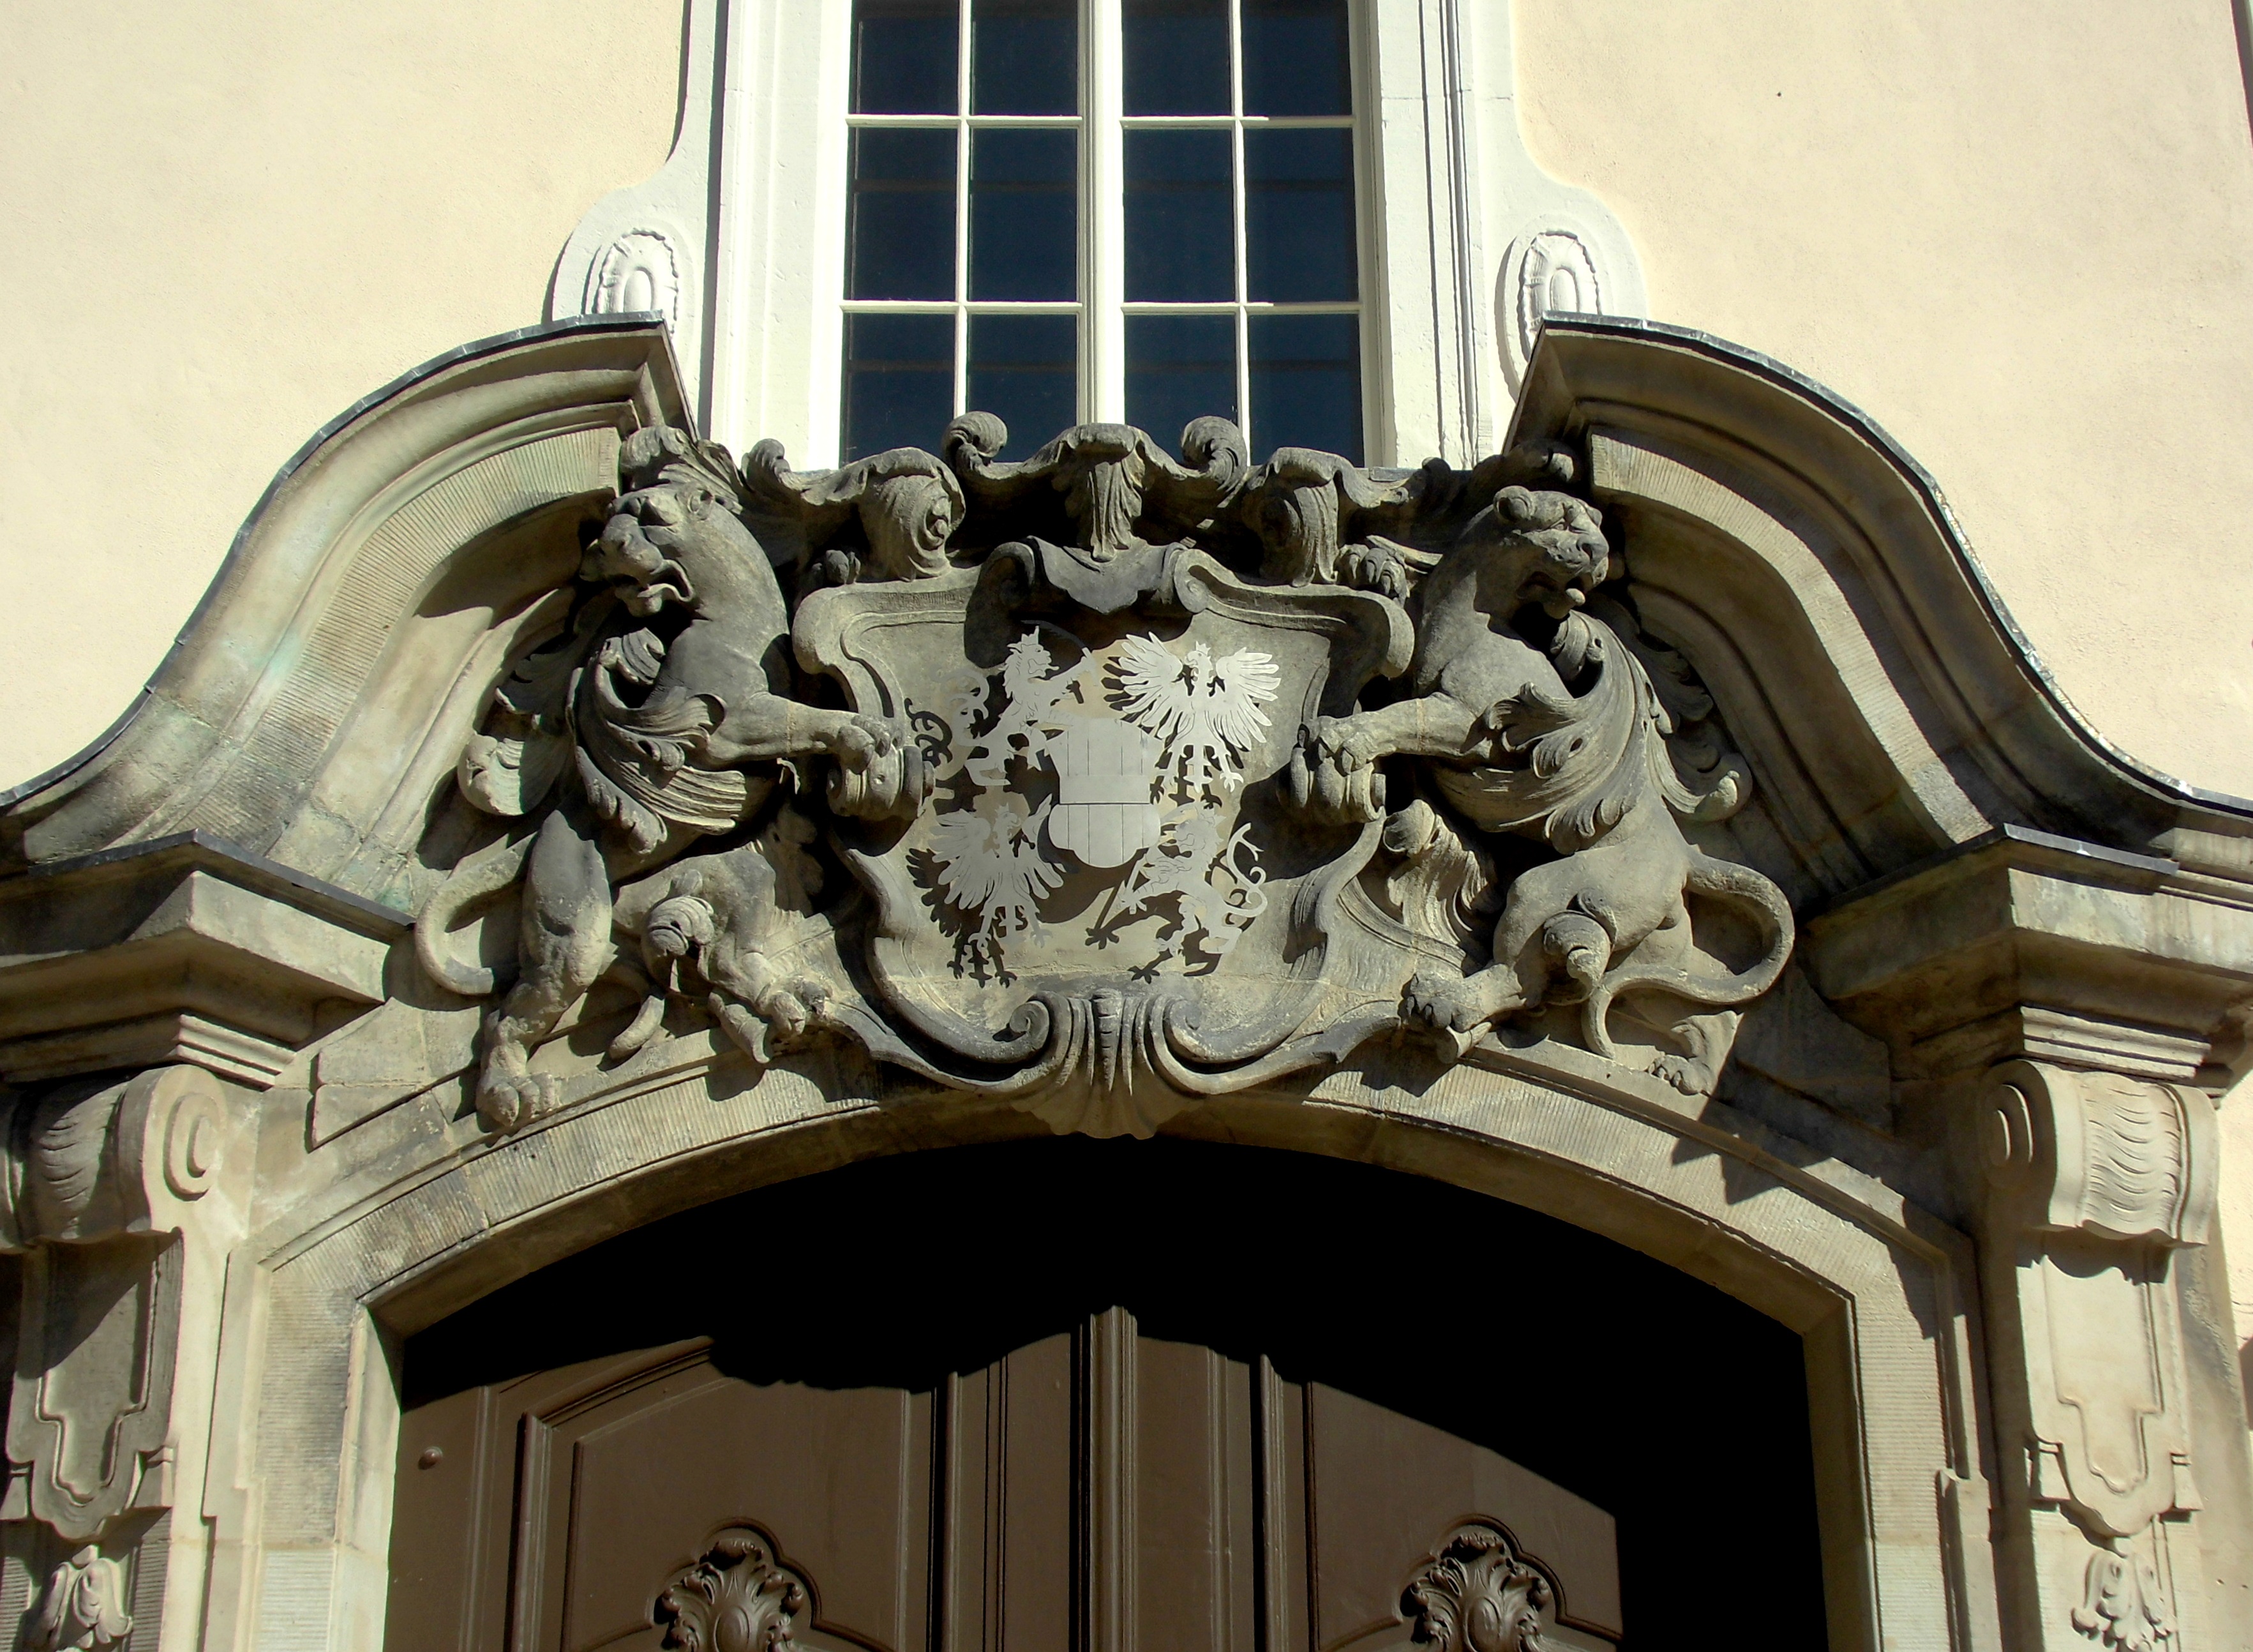
architecture, window, monument, statue, arch, column, facade, church, cathedral, gate, lighting, ornament, gargoyle, sculpture, art, carving, historically, saxony, princely, natural stone, castle lichtenwalde, coat of arms, ancient history